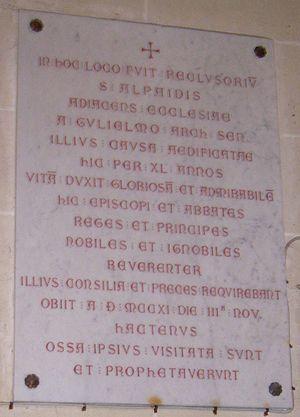
Église Notre-Dame-de-l'Assomption de Cudot: plaque exposant la vie de sainte Alpais
L'église Notre-Dame-de-l'Assomption de Cudot est une église catholique située à Cudot, en France. Elle est dédiée à l'Assomption et dépend de l'archidiocèse de Sens-Auxerre.
Alpais, née vraisemblablement à Cudot vers 1150-1155 et morte le 3 novembre 1211, est une sainte de l'Église catholique, fêtée le 3 novembre.